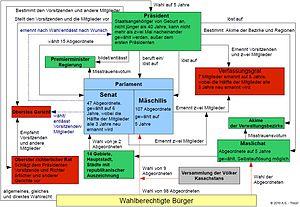
Des organes de constitution de la république Kazakhstan représentés dans un schéma. Русский: Конституционные органы Республики Казахстан в схеме. Қазақша: Схемадағы Қазақстанның республикасының конституциялық органдары.